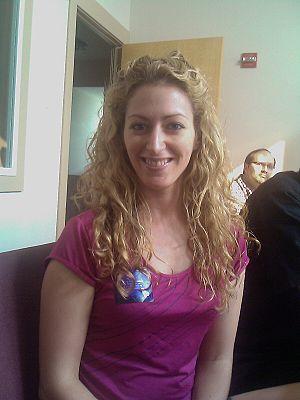
Jane McGonigal à Foo Camp en 2008.